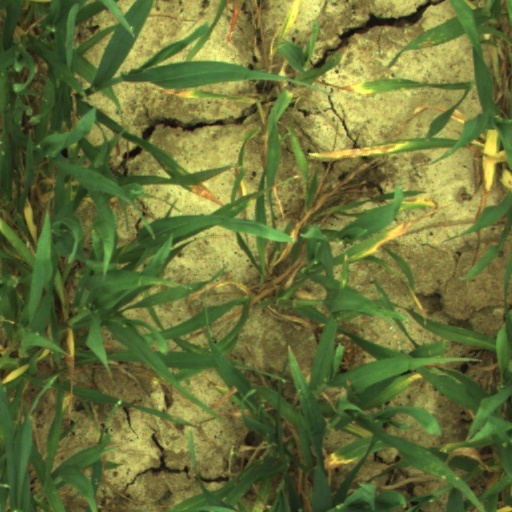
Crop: wheat